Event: Nepal Earthquake
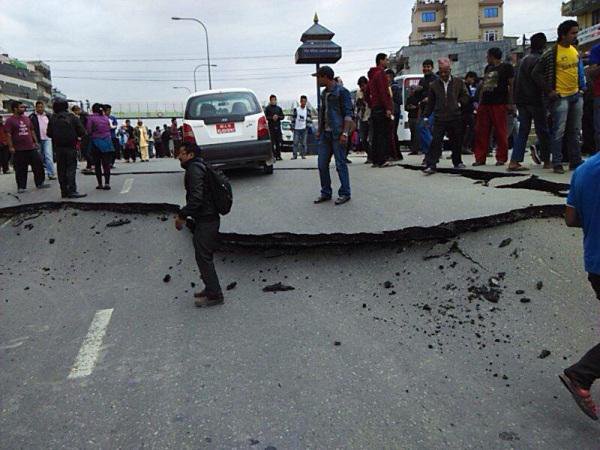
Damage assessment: damage